Juliana Martins (actress)

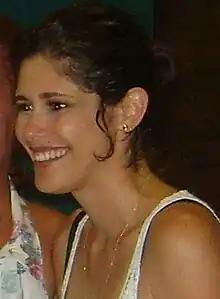

Juliana Martins (born March 3, 1974, in Rio de Janeiro) is a Brazilian television actress and model.